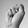
ASL letter: S